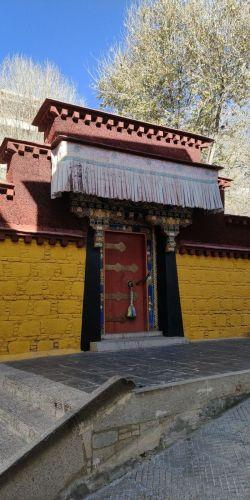
地标名称：功德林寺
所在城市：拉萨市·城关区